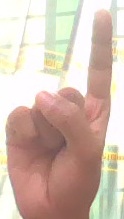
ASL sign: 1